Francesco Nagni

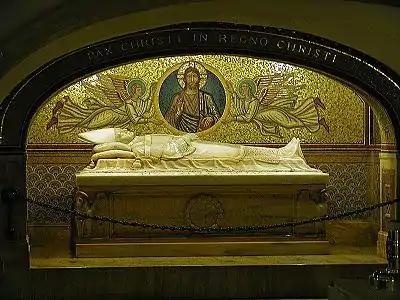
The tomb of Pope Pius XI in the Vatican

Francesco Nagni (7 February 1897–11 July 1977) was a 20th-century Italian figurative sculptor, best known for the grave of Pope Pius XI in the Vatican.